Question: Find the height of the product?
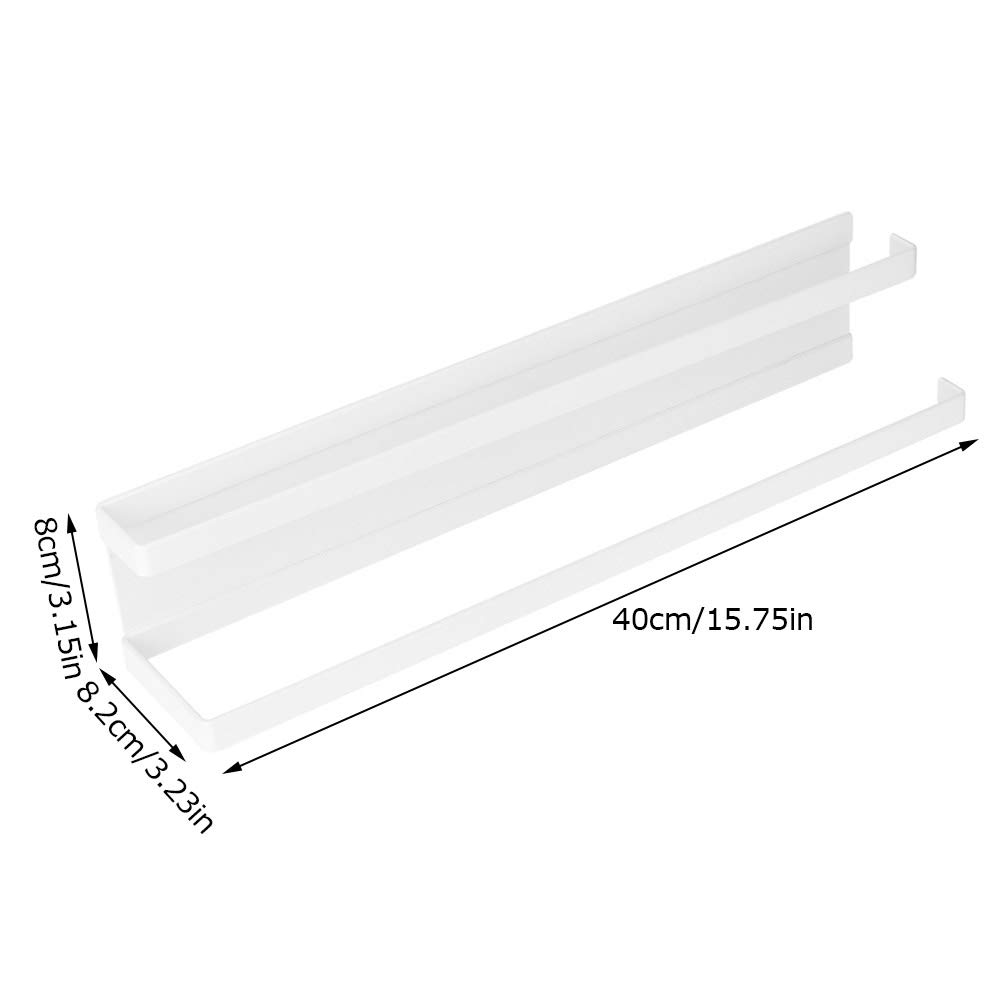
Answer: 8.0 centimetre